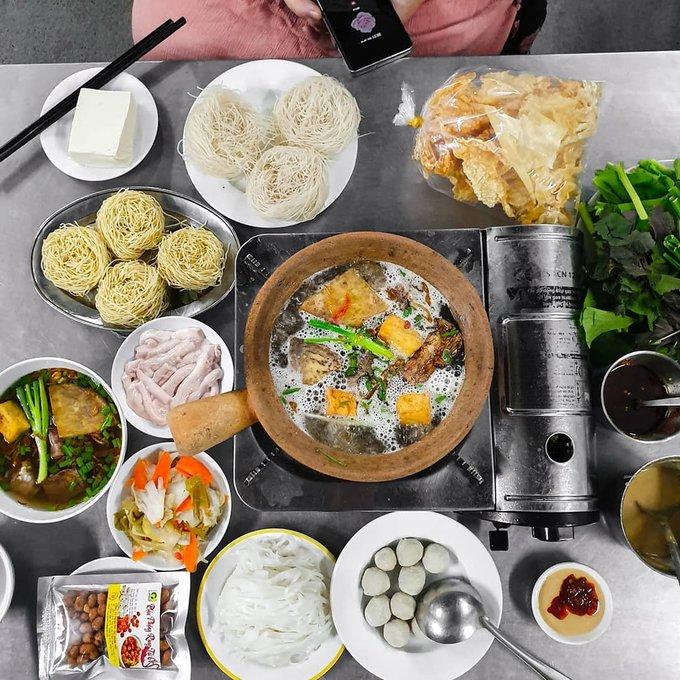
ở trên bàn có sự xuất hiện của một nồi lẩu và những món ăn kèm